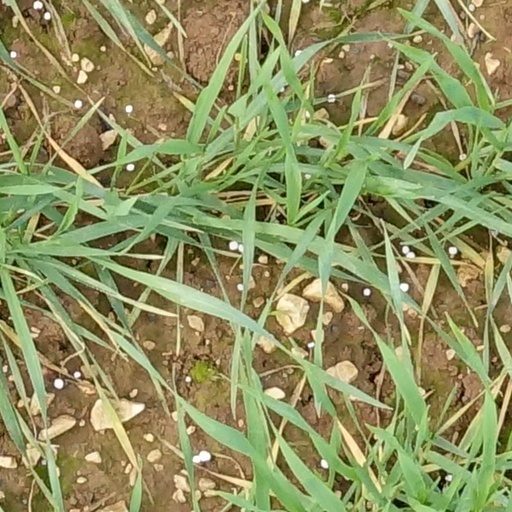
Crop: wheat